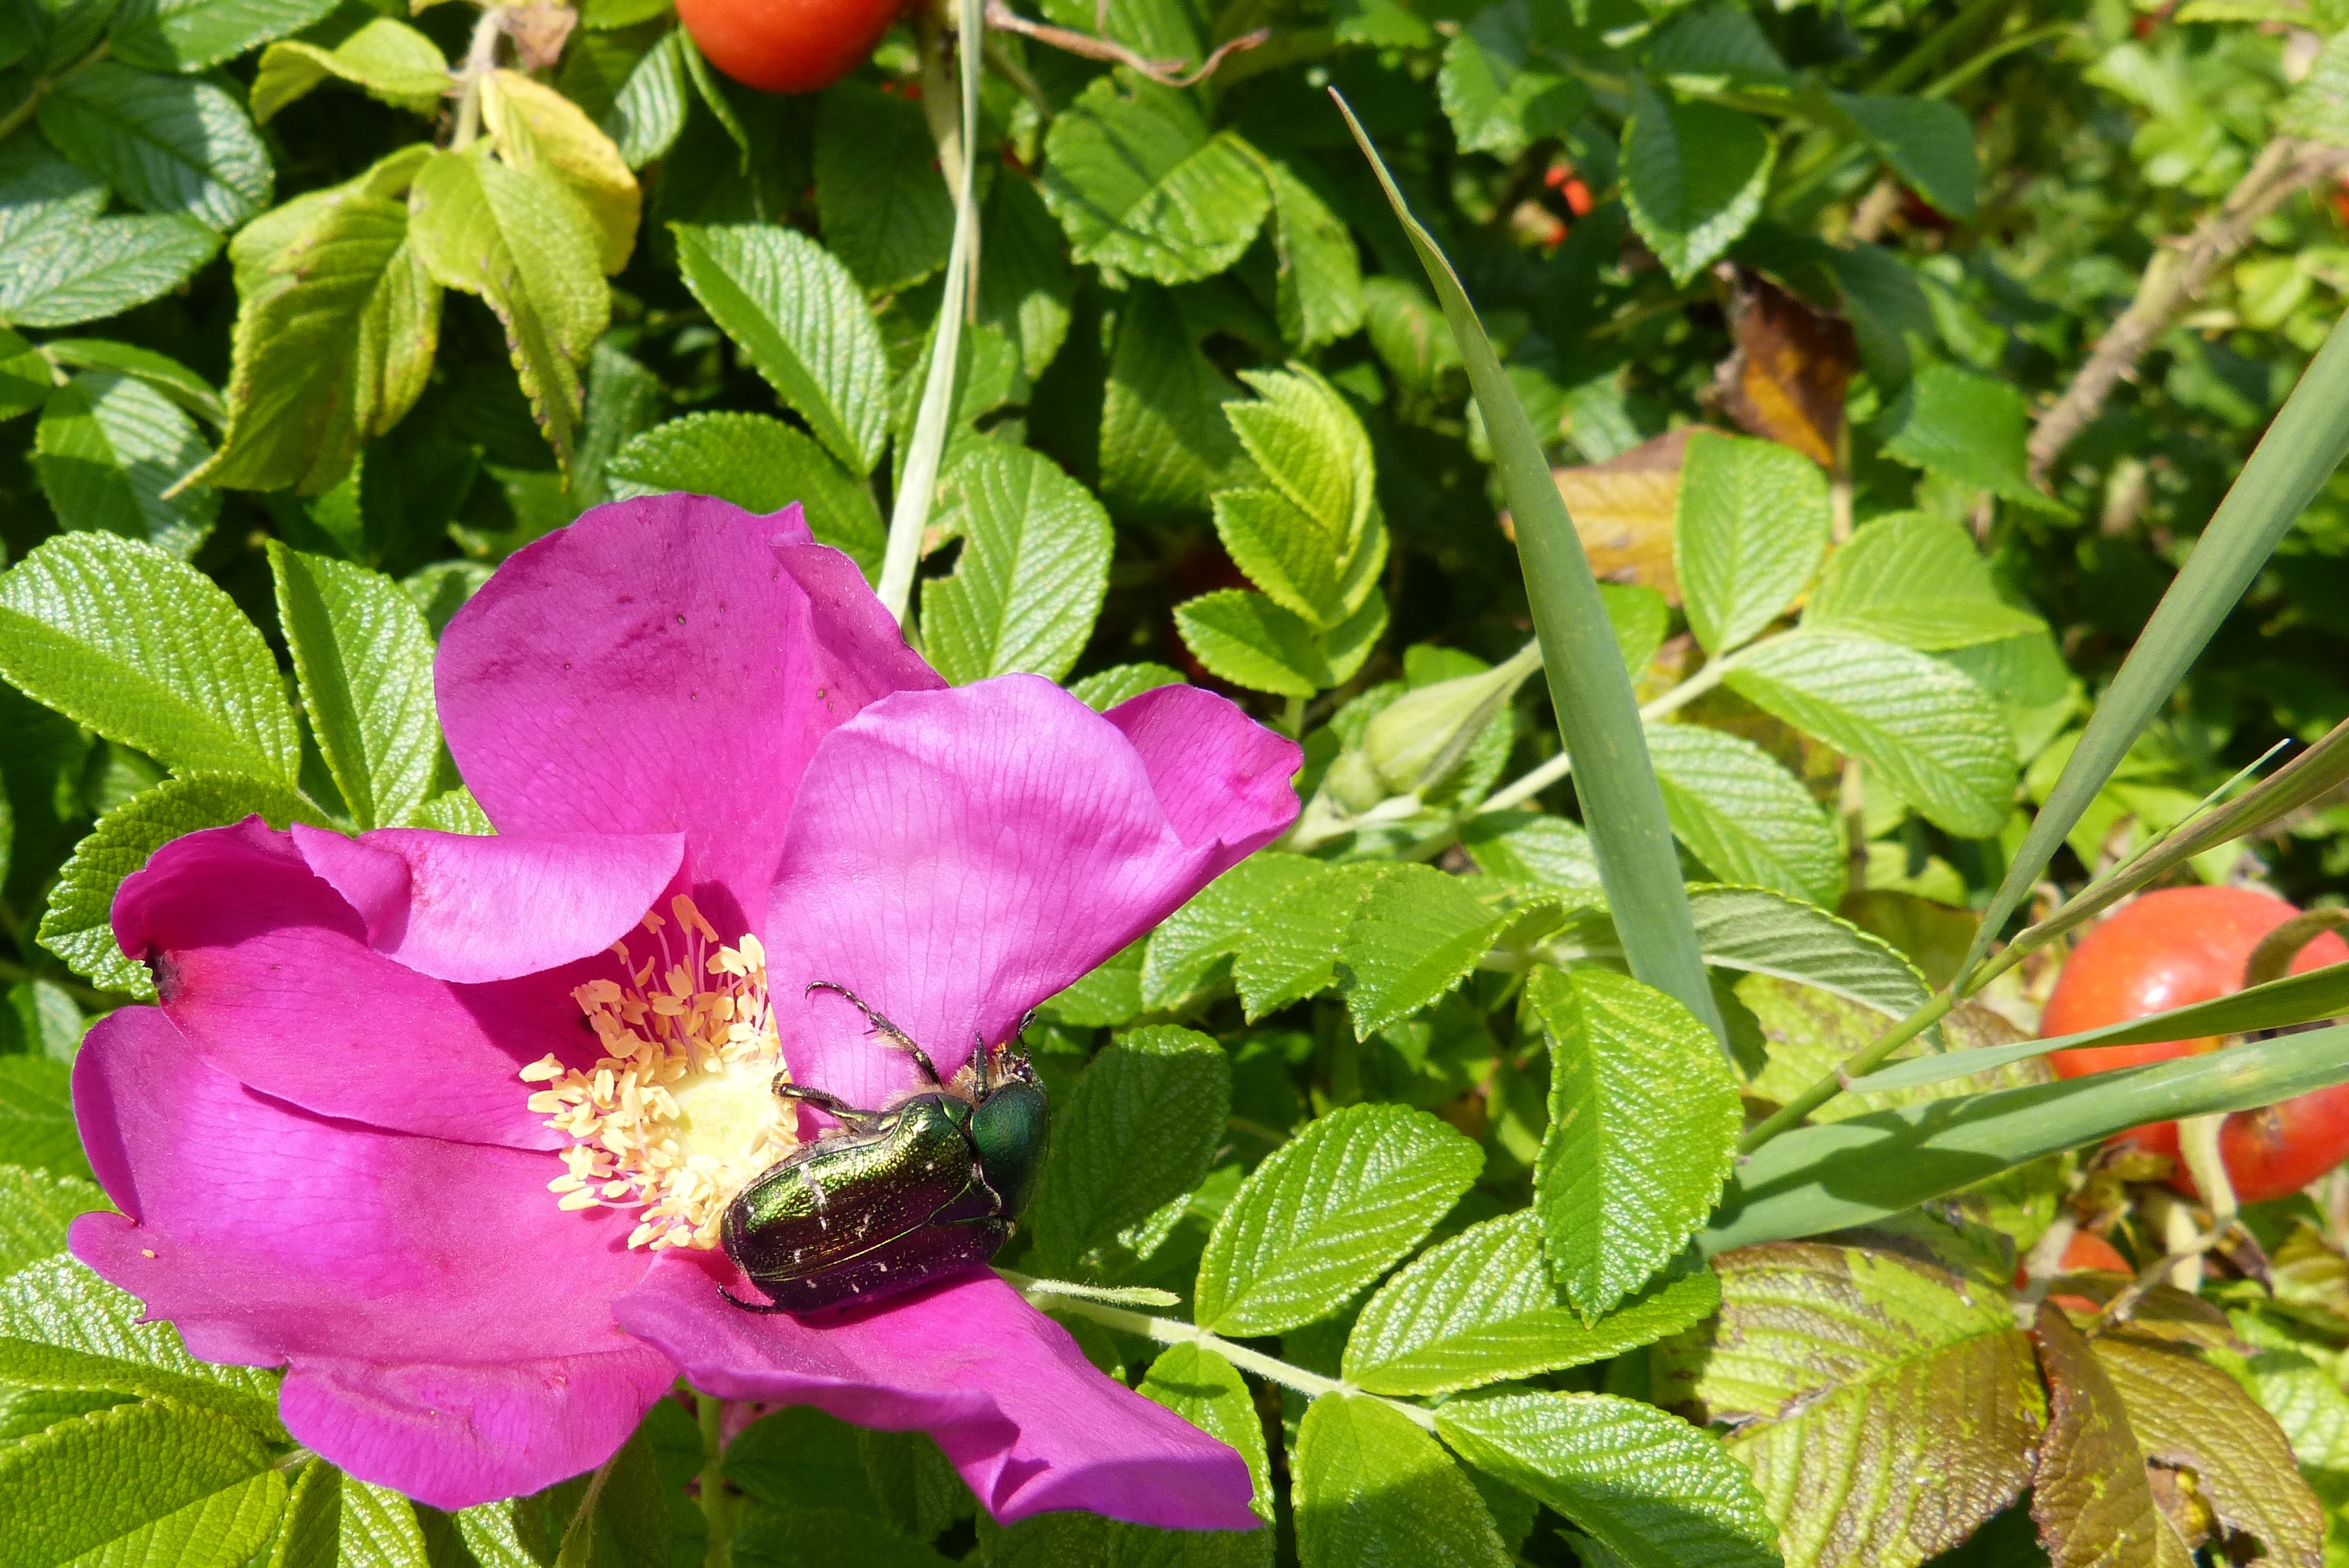
blossom, plant, flower, petal, rose, produce, botany, garden, flora, shrub, aphid, rose bloom, rosa canina, flowering plant, garden roses, rose family, rose beetle, rosa rugosa, annual plant, land plant, rosa rubiginosa, prickly rose